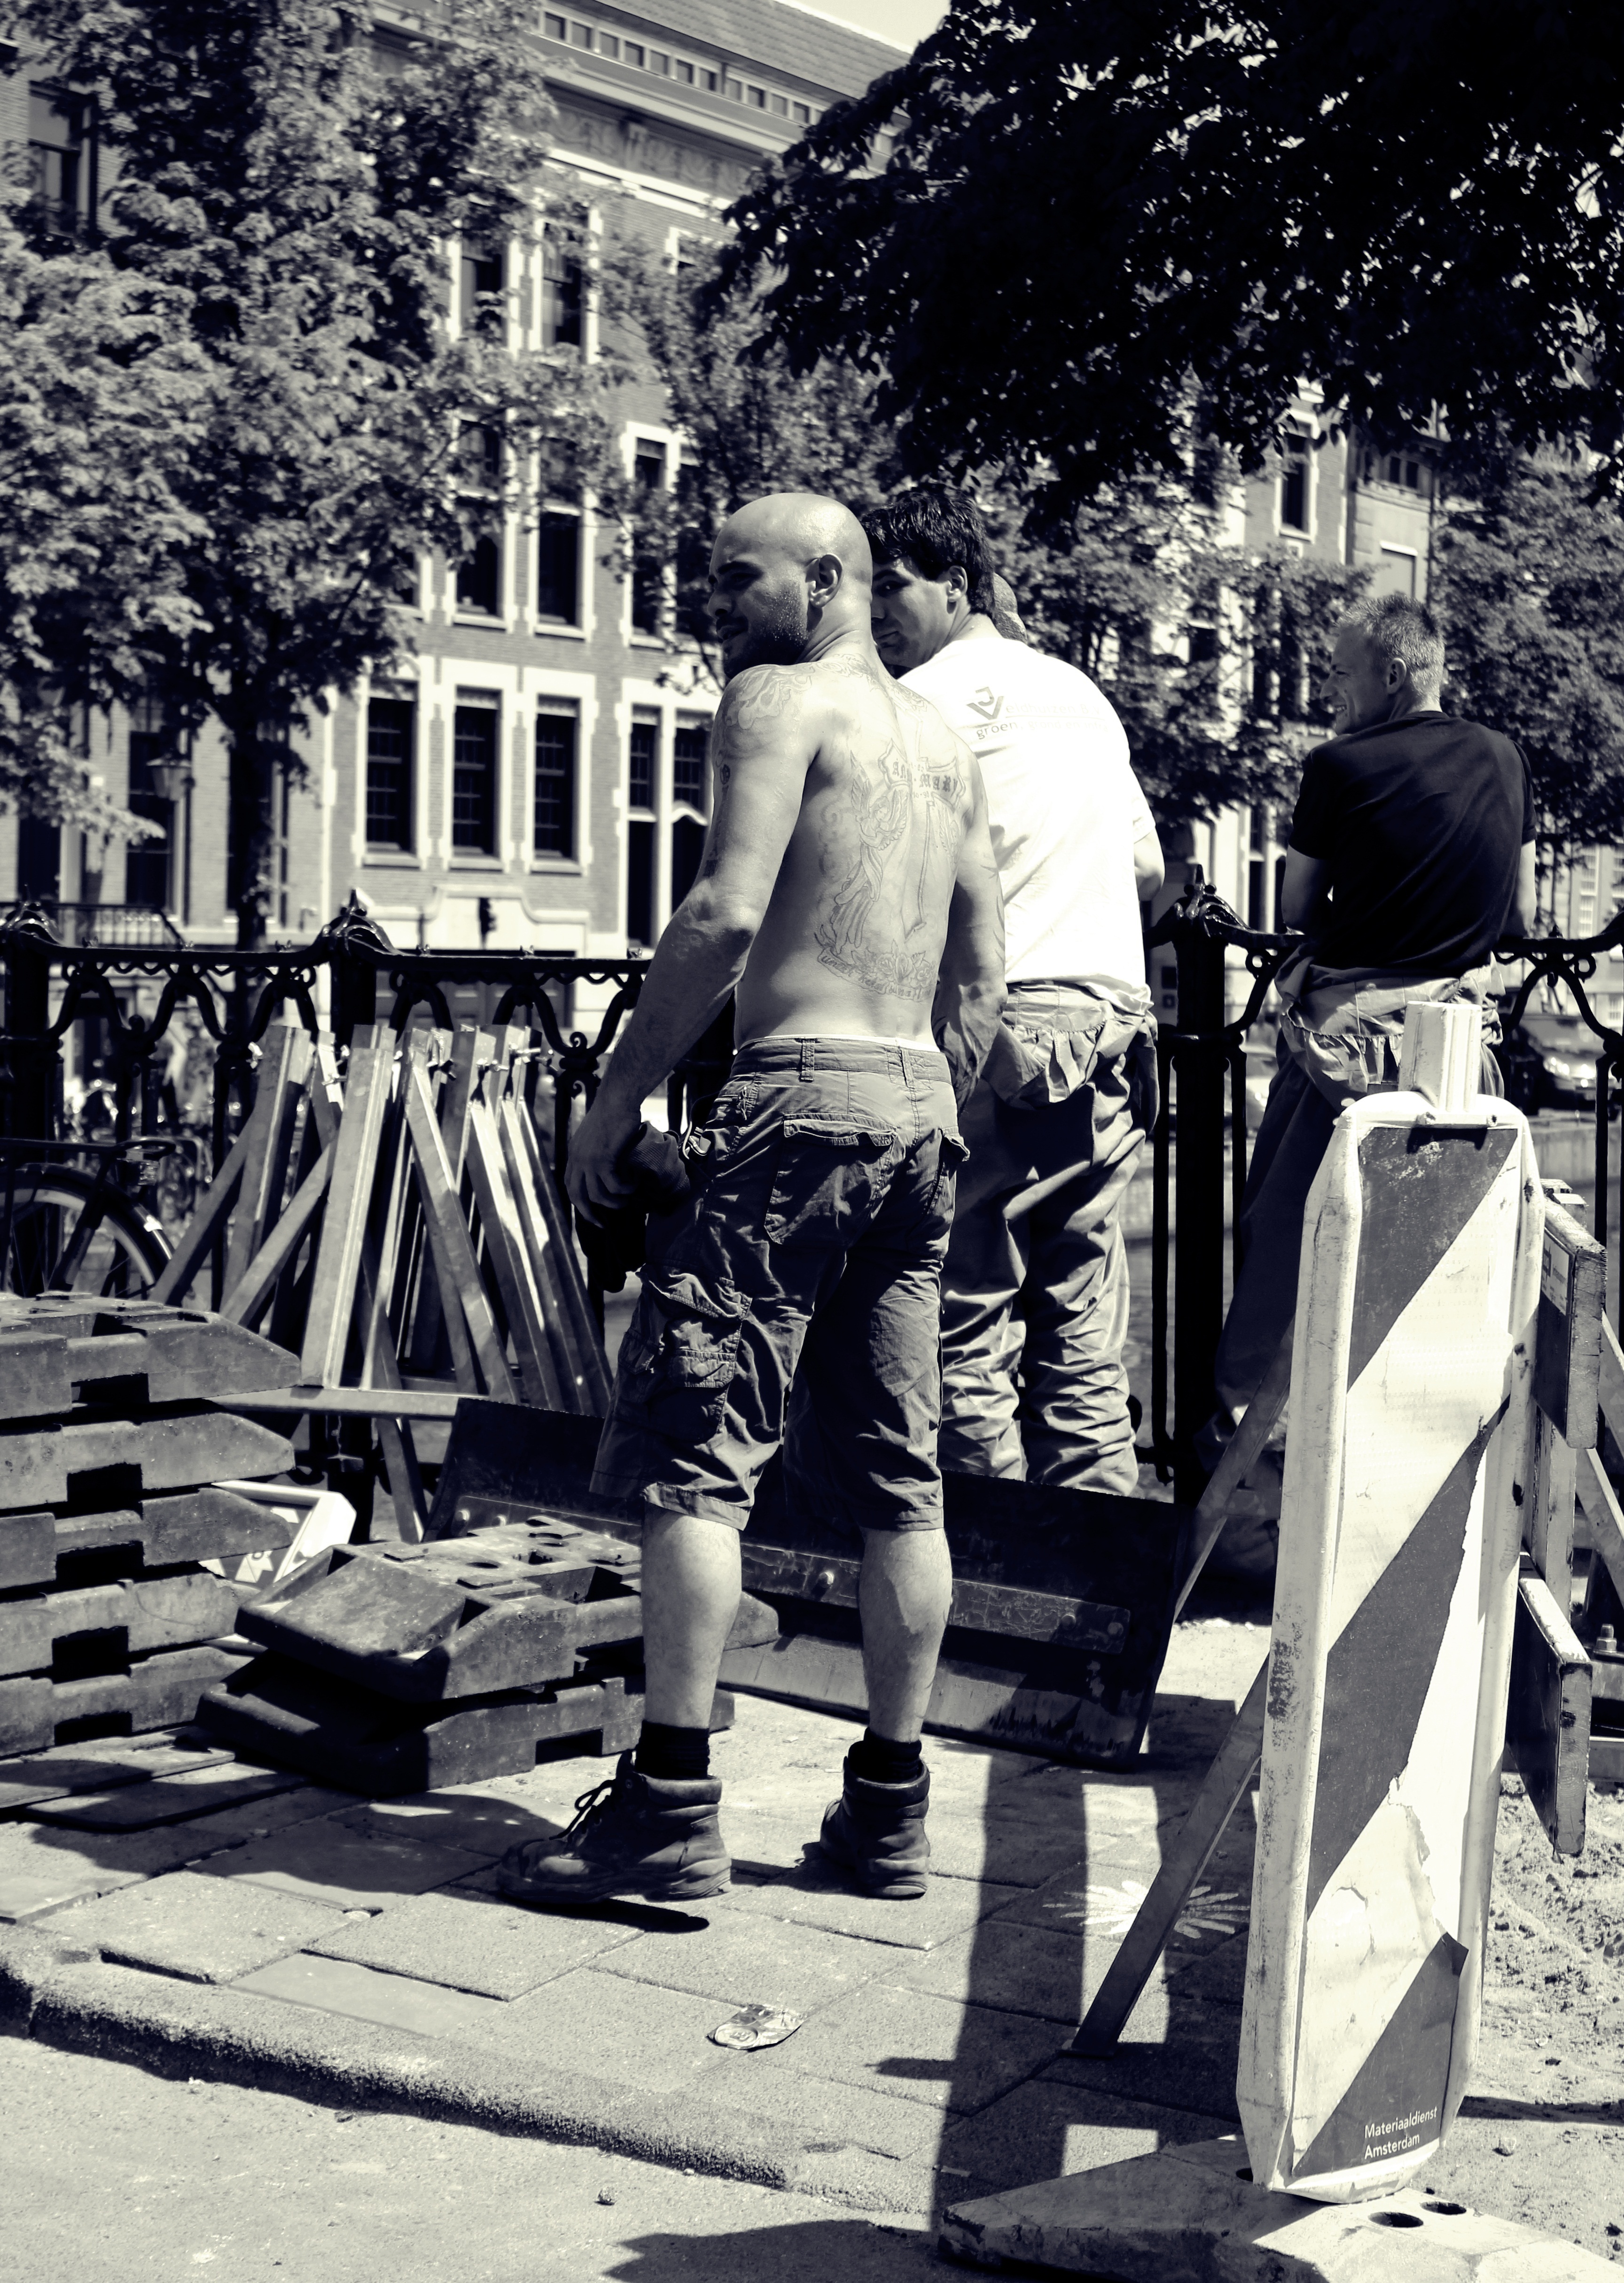
man, black and white, road, white, street, photography, city, male, statue, sitting, fashion, black, monochrome, art, infrastructure, photograph, build, image, site, construction work, monochrome photography, human positions